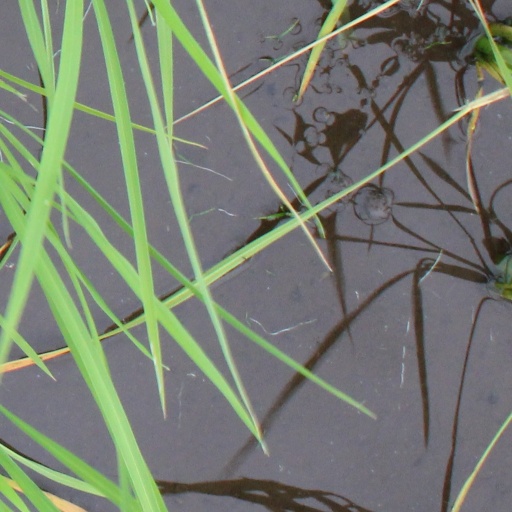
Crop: rice